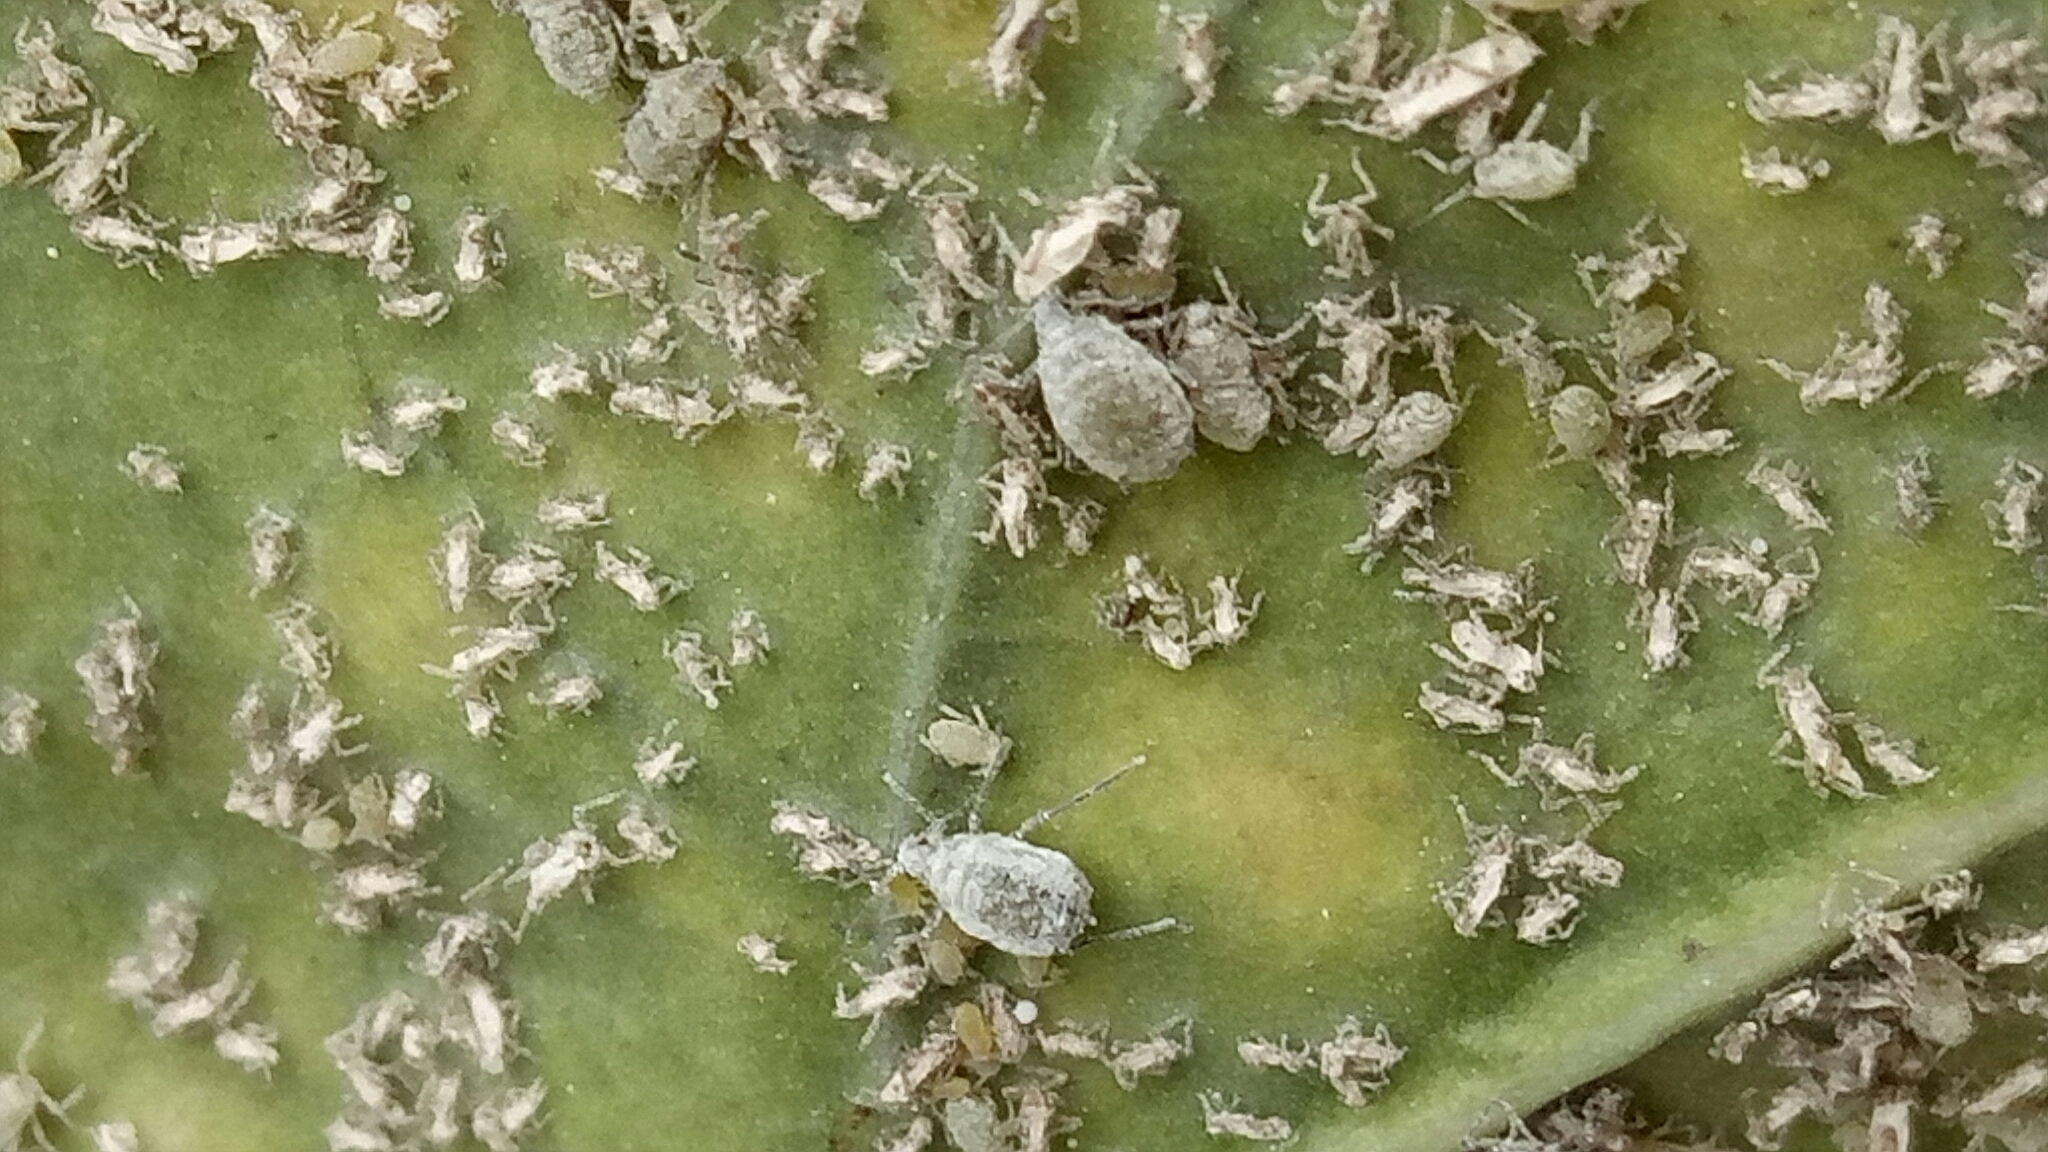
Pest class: cabbage_aphid